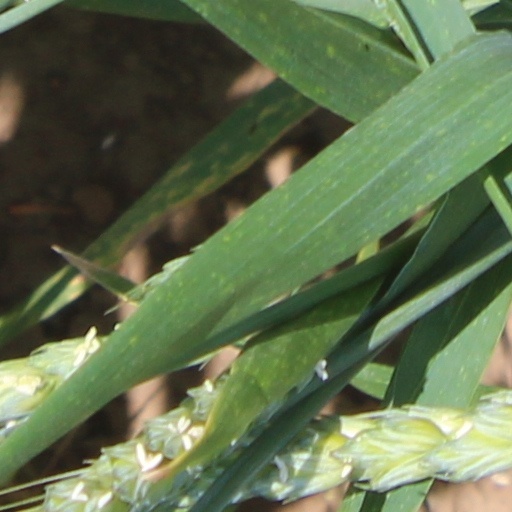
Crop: wheat